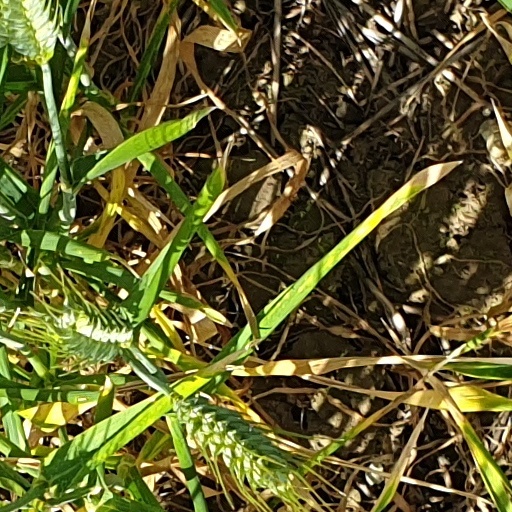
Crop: wheat